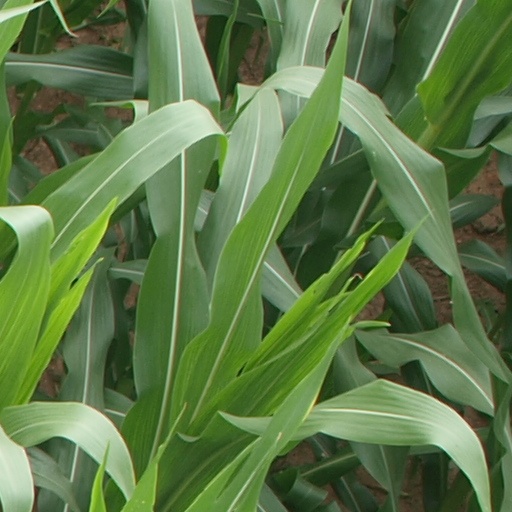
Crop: maize; corn